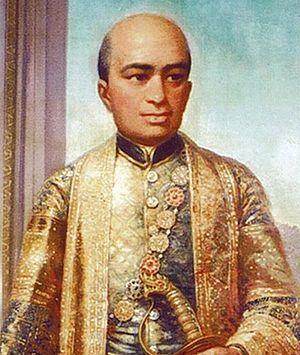
Cette page concerne l'année 1809 du calendrier grégorien.
7 septembre : début du règne de Rama II, roi du Siam. Il poursuit la politique expansionniste de son père, fondateur de la dynastie Chakri, pour progressivement dominer une partie du Cambodge, le Laos et la Malaisie. Fin de la politique d'isolement.